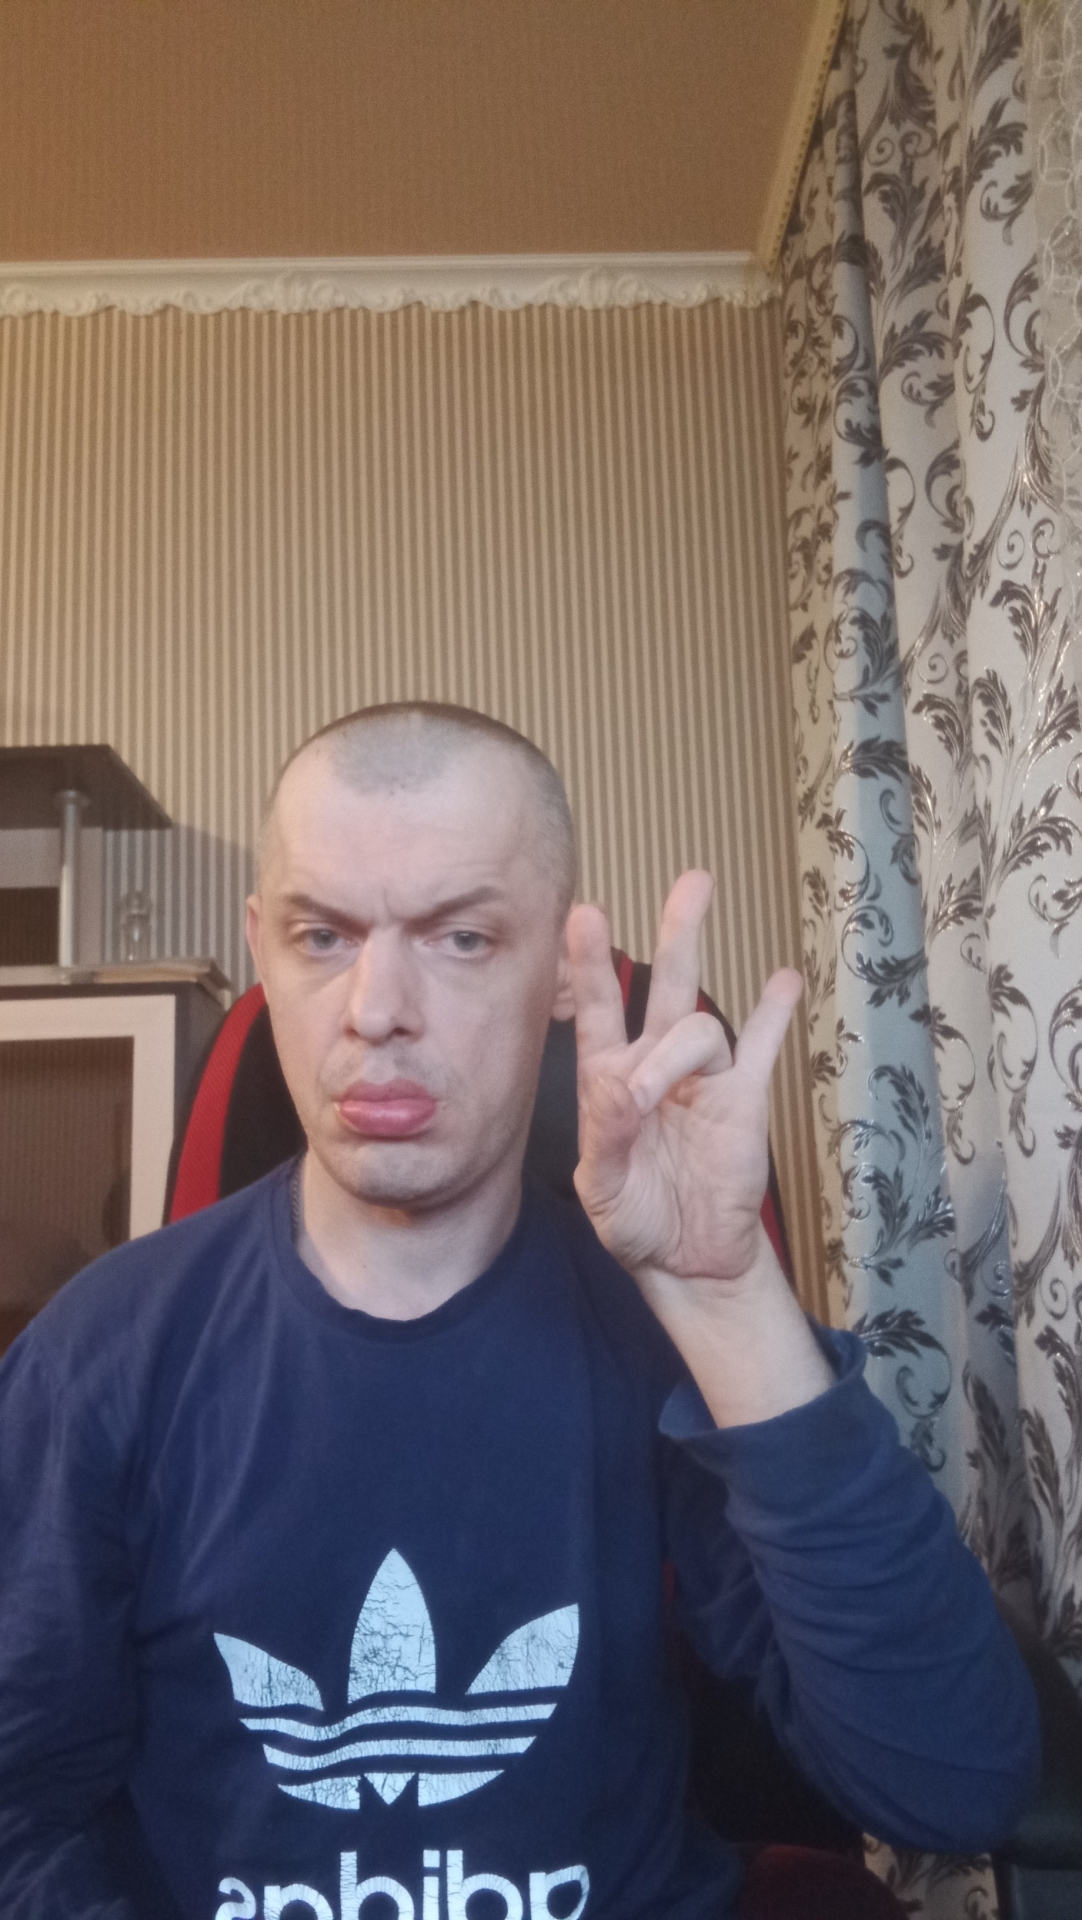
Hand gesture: three3